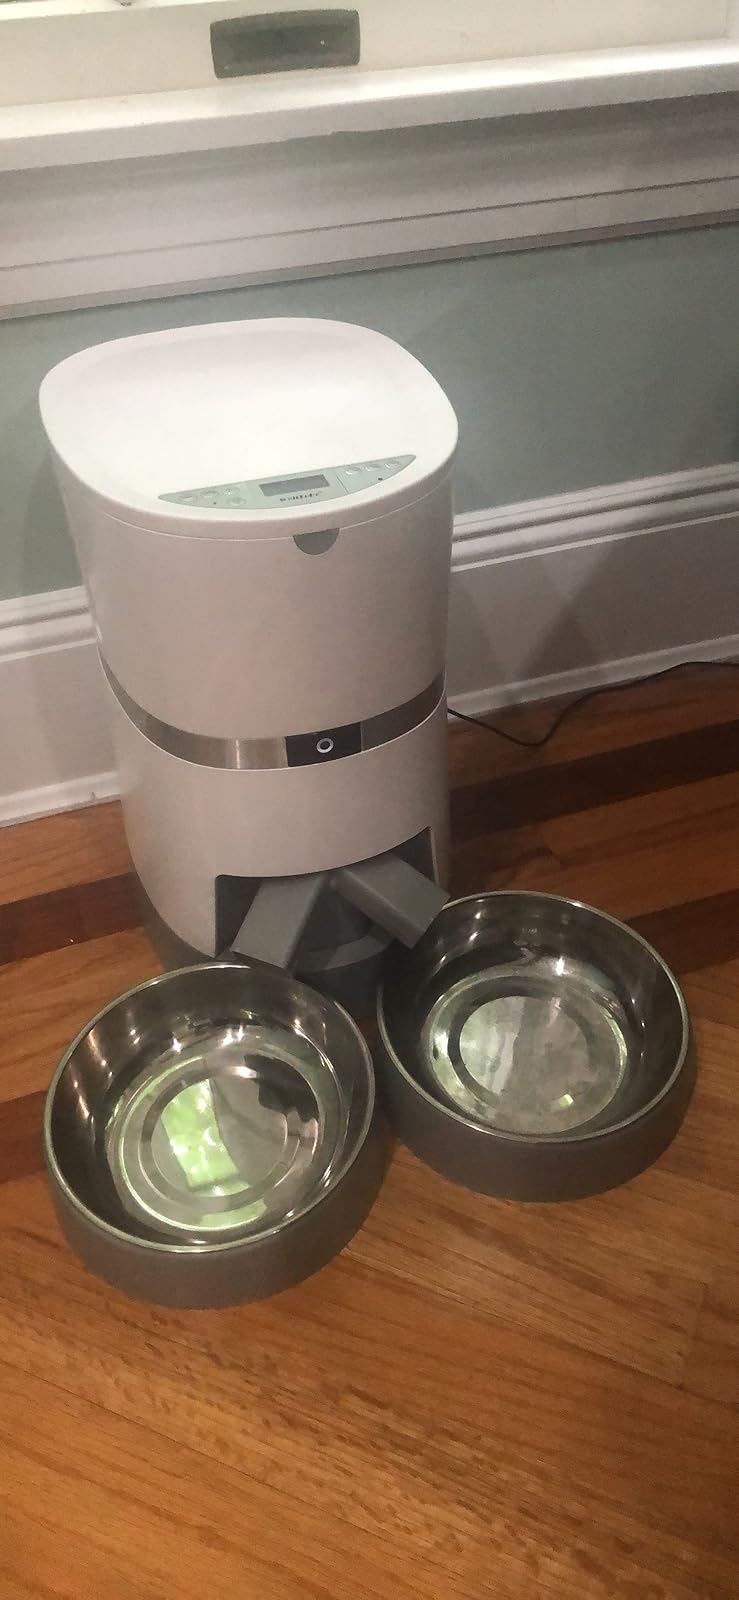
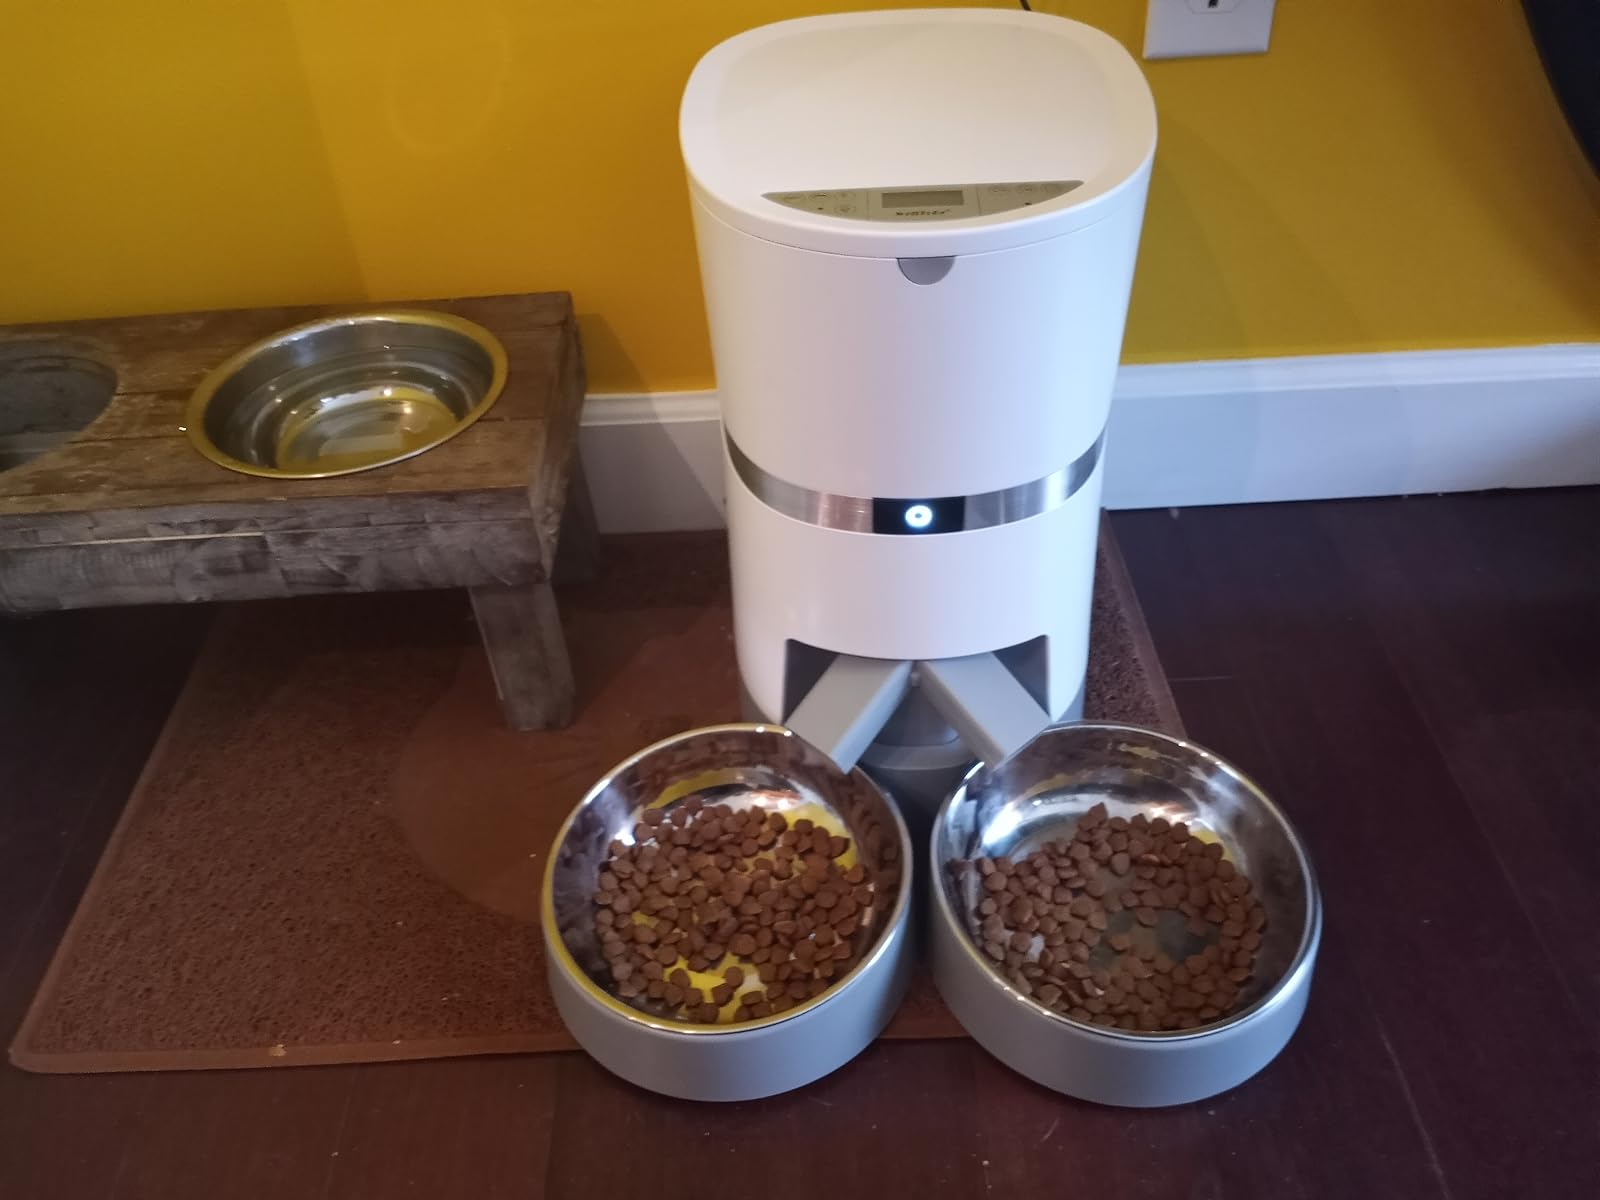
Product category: items_feeder
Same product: yes